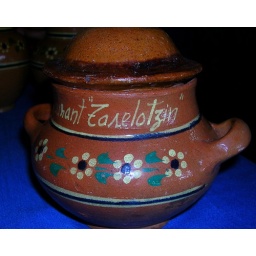
This pot contained wonderfully prepared black beans at dinner at Hotel Taselotzin in Cuetzalan, Puebla, mexico.